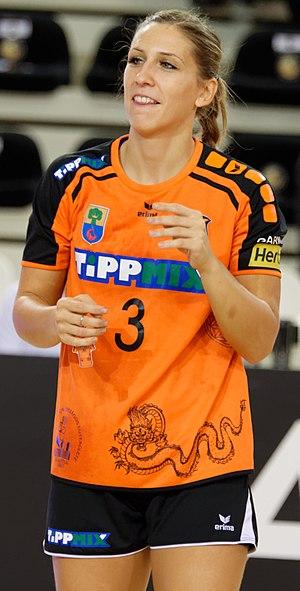
Rencontre retour du 3e tour de la coupe EHF, Issy Paris Hand / Erd. A Issy Les Moulineaux, le 18 novembre 2017.